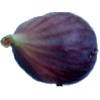
Label: fig